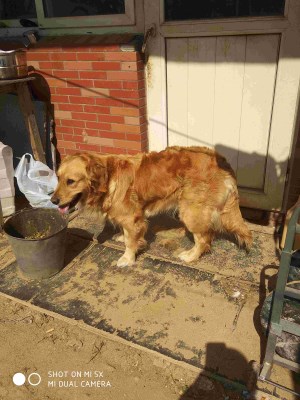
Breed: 5355-n000126-golden_retriever